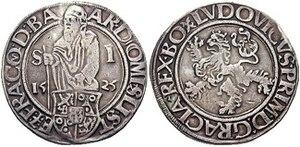
Le thaler est une ancienne pièce de monnaie en argent apparue au début du XVIᵉ siècle, et qui circule d'abord en Europe puis dans le reste du monde pendant près de quatre cents ans. Sa taille et son poids, relativement importants, varient quelque peu au fil du temps, et sa popularité initiale reste liée, d'une part, au développement des mines d'argent exploitées sur les terres du Saint-Empire romain germanique, et d'autre part, à la puissance de l'Empire colonial espagnol.
La pièce de huit — appelée piastre espagnole en français, real de a ocho ou peso en espagnol, spanish dollar par les Américains —, est une pièce de monnaie en argent d'approximativement 39 mm de diamètre, d'une valeur de huit réaux, qui a été frappée par l'Empire espagnol, après 1598, afin de s'aligner sur le thaler, la monnaie continentale du Saint-Empire, lié aux Habsbourg qui régnaient alors sur un vaste territoire. Elle valait 272 maravédis, mais en 1642, elle est réévaluée à 340 maravédis.